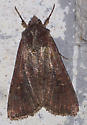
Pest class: cutworms